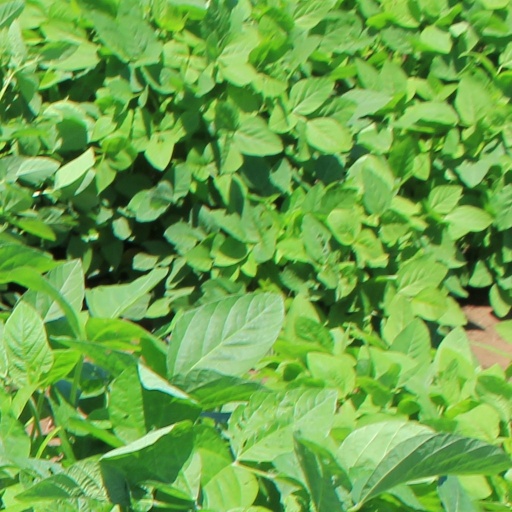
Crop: soybean